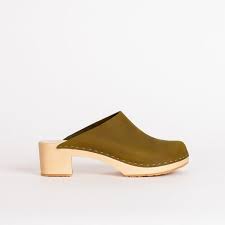
Label: Clog